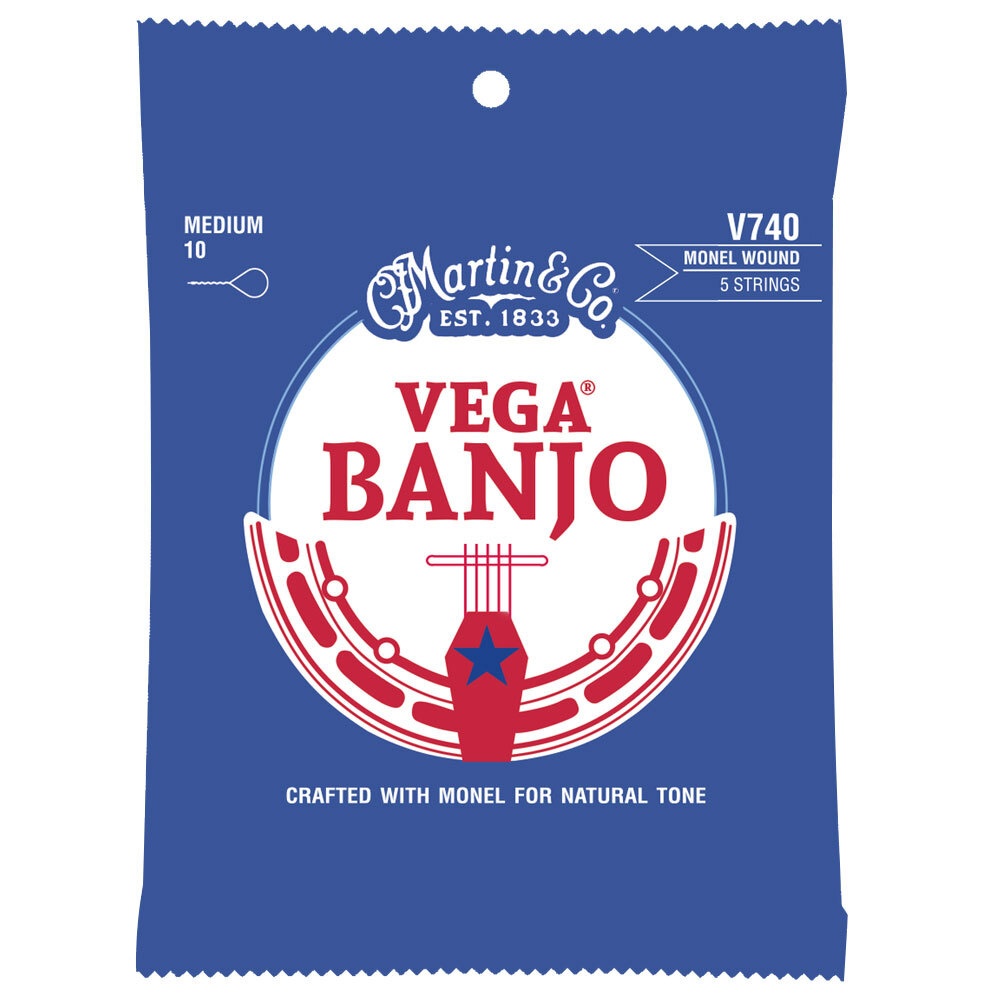
Martin Guitar V730 Vega Retro Banjo 5 Strings Nickel/Steel Medium
Bluegrass personified. The name Vega® has been synonymous with fine quality-crafted banjos since 1889. Martin selected a long lasting nickel/steel alloy for its tonal qualities and smooth consistency making these strings ideal for all styles of banjo playing. Key Features: Quality-Crafted Banjos Since 1889 Long Lasting Nickel/steel Tonal Qualities Smooth Consistency Gauge: Medium (Monel) Tension: 74.6 D: .010 B: .012 G: .016 C: .023 G: .010 What's in the box: 1x Vega Banjo Strings Nickel Medium (Monel)
Brand: MARTIN GUITAR
Category: Arts & Entertainment > Hobbies & Creative Arts > Musical Instrument & Orchestra Accessories > String Instrument Accessories